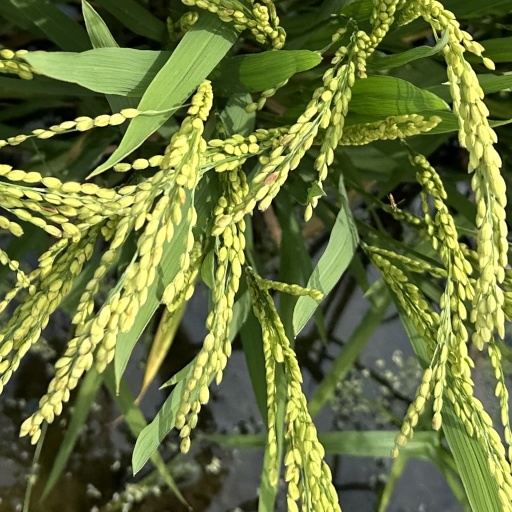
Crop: rice